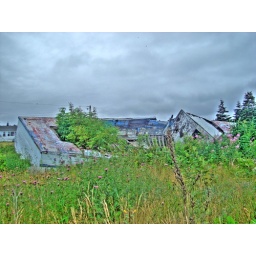
An awesome old boat along the road in Main-A-Dieu. I'm guessing it's been there quite a while.